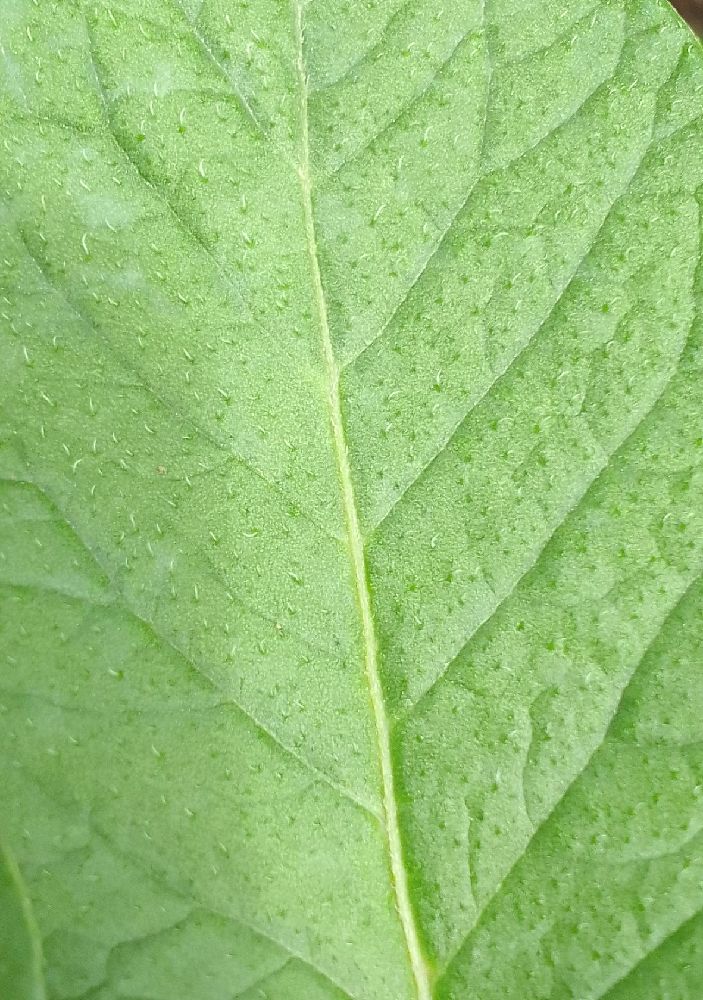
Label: Healthy